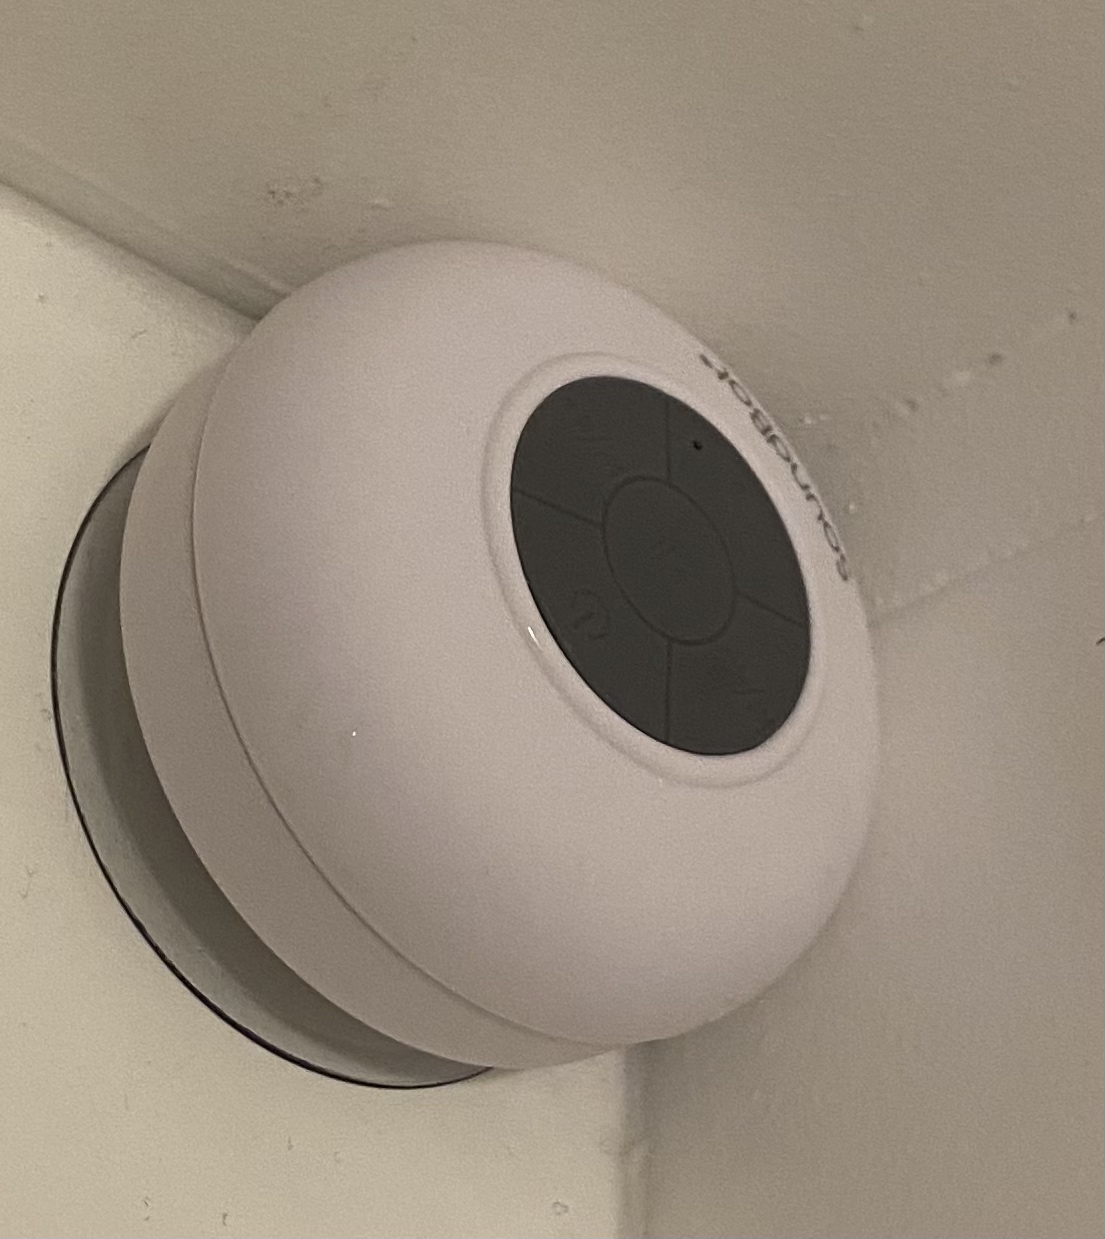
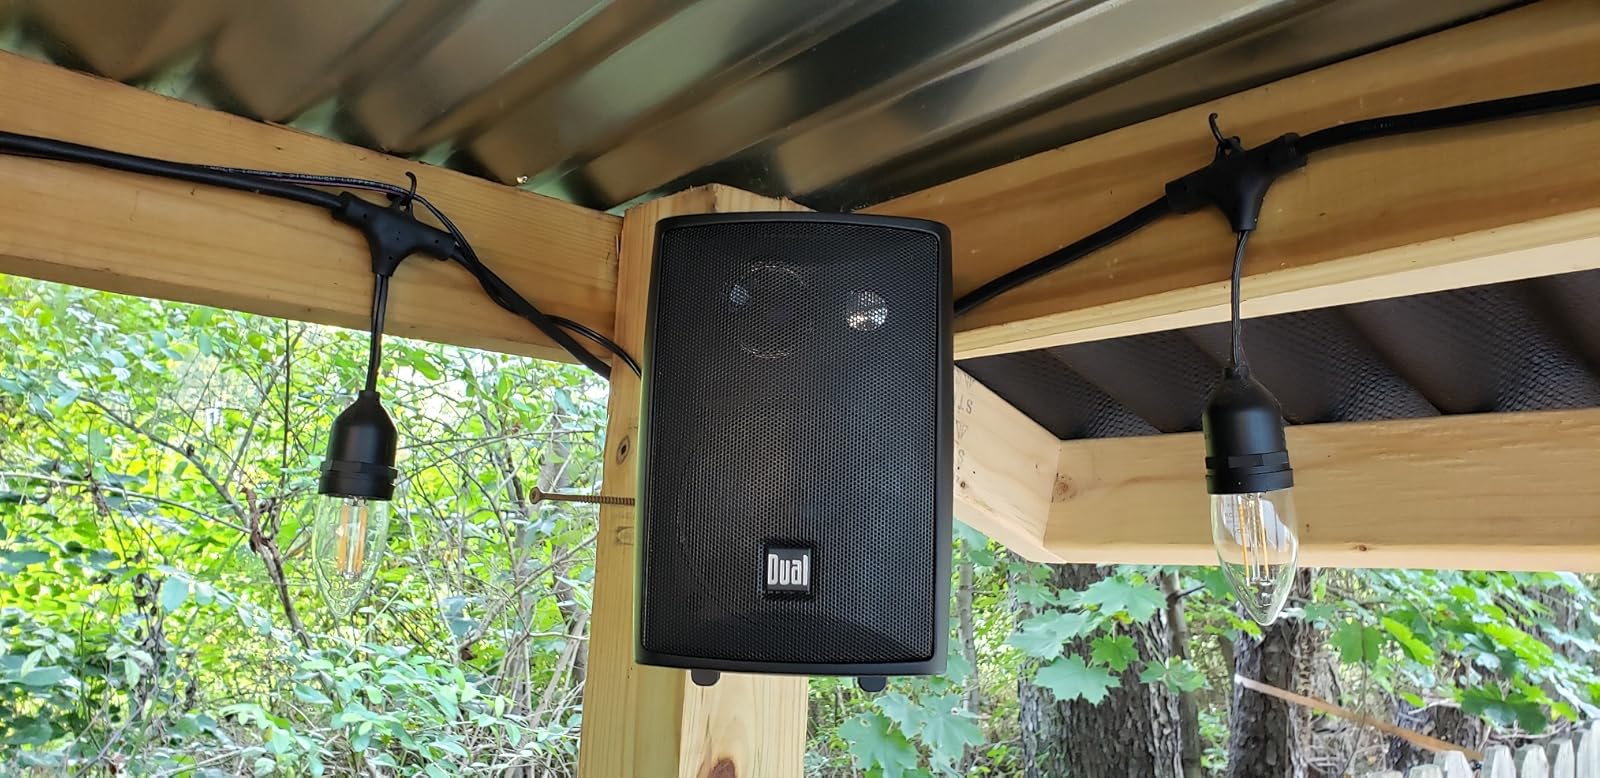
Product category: speaker
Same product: no